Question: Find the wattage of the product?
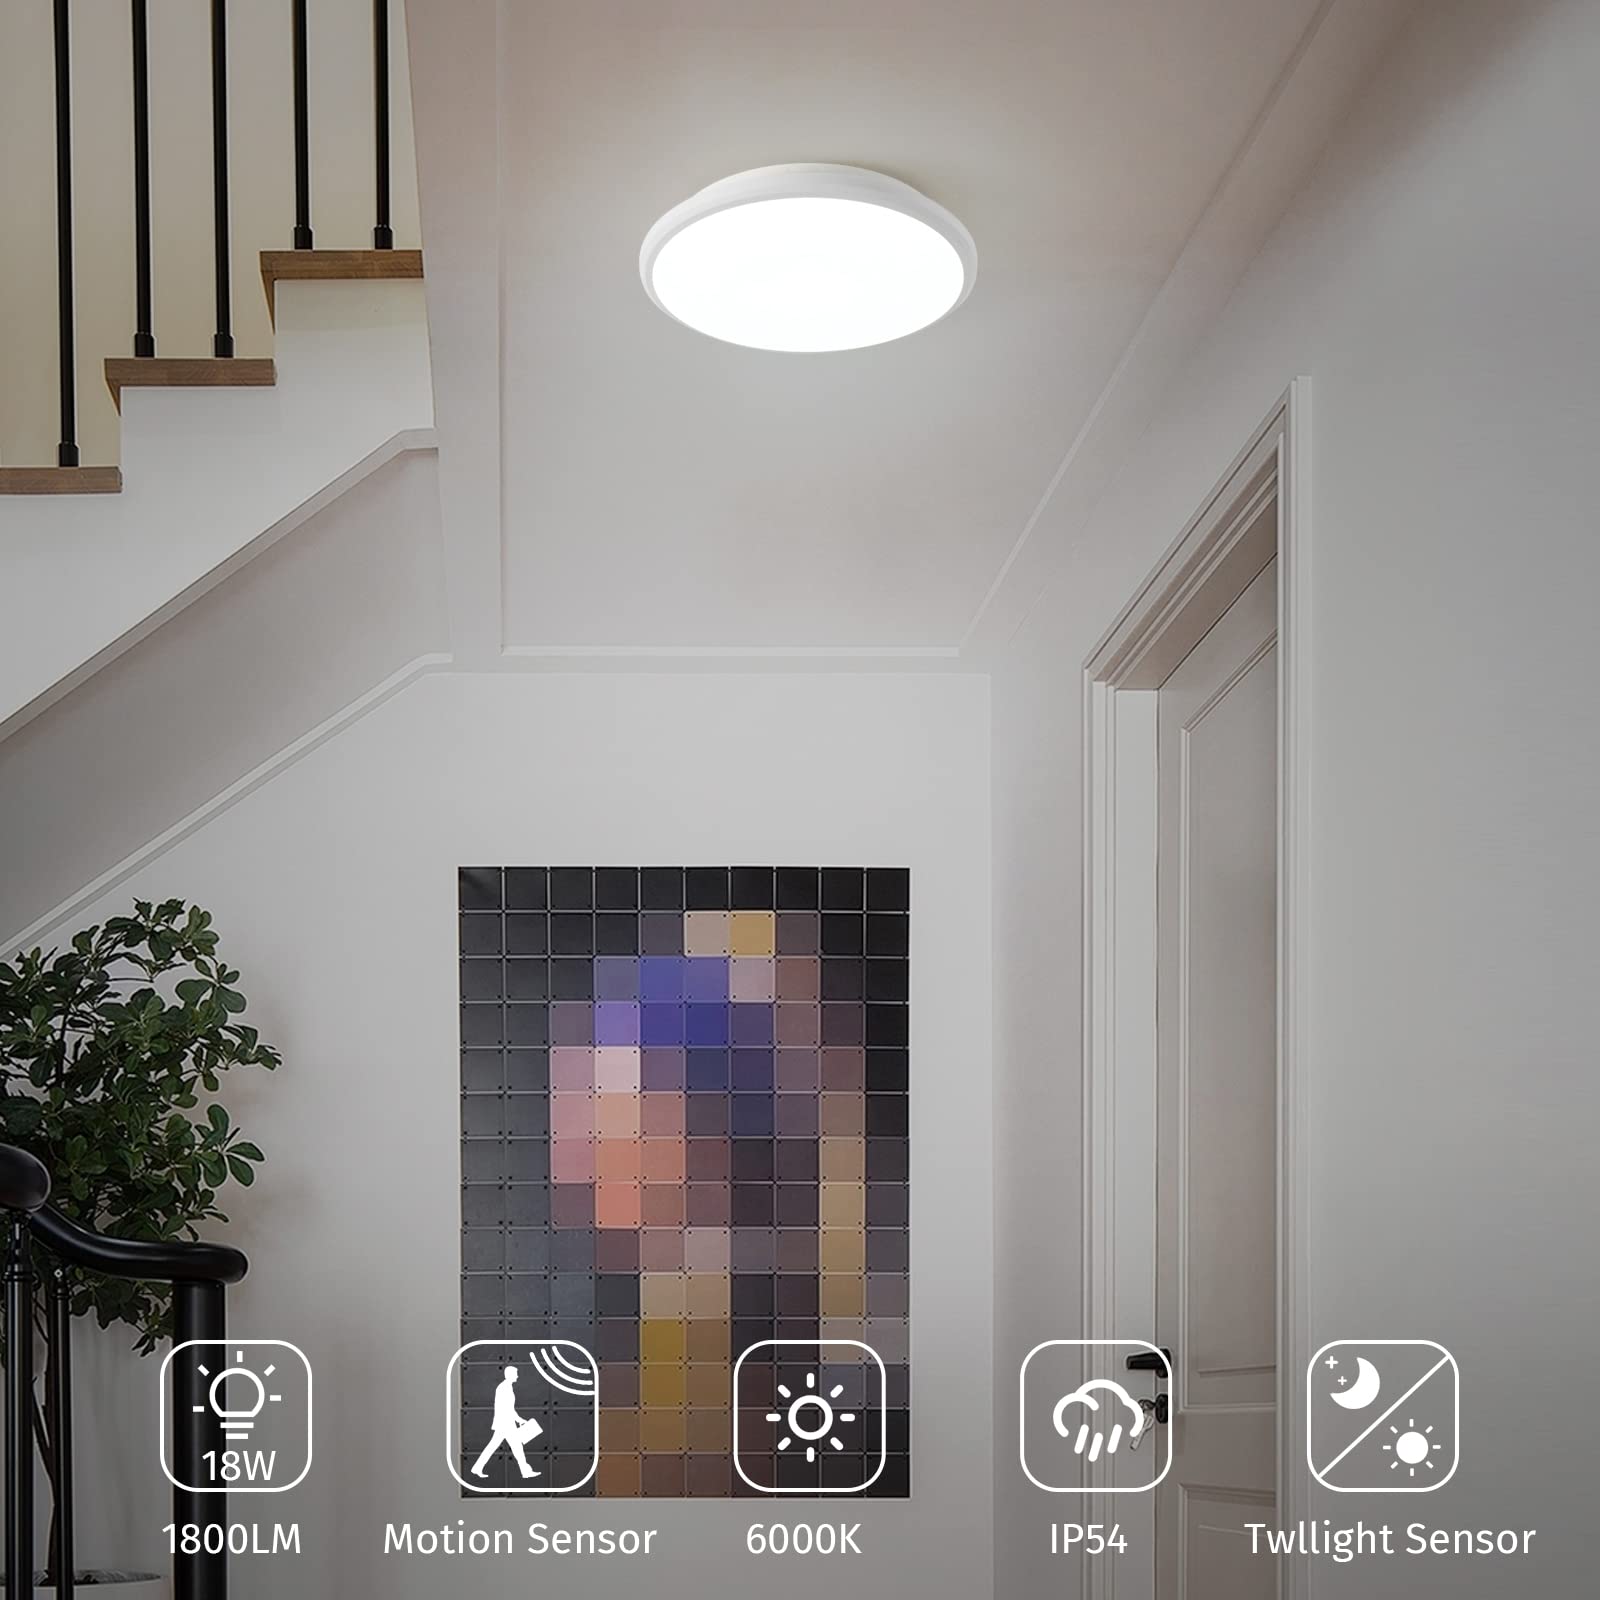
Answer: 18.0 watt